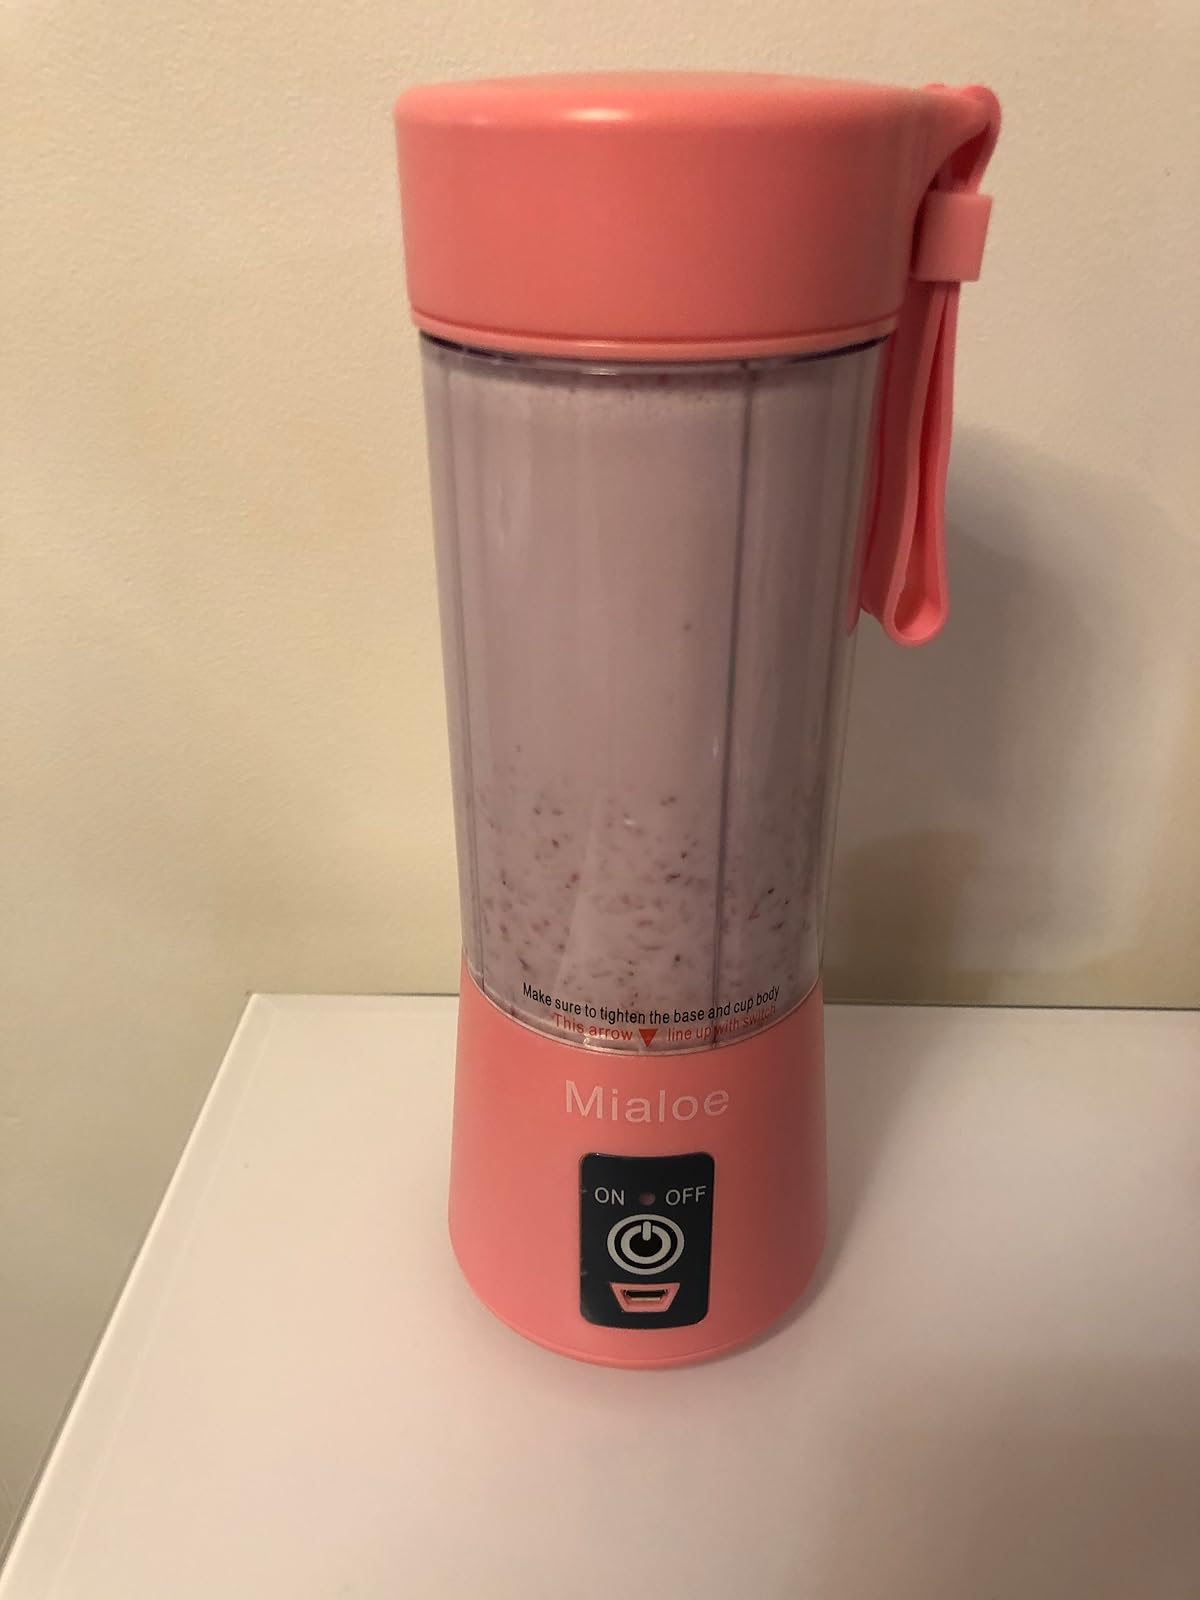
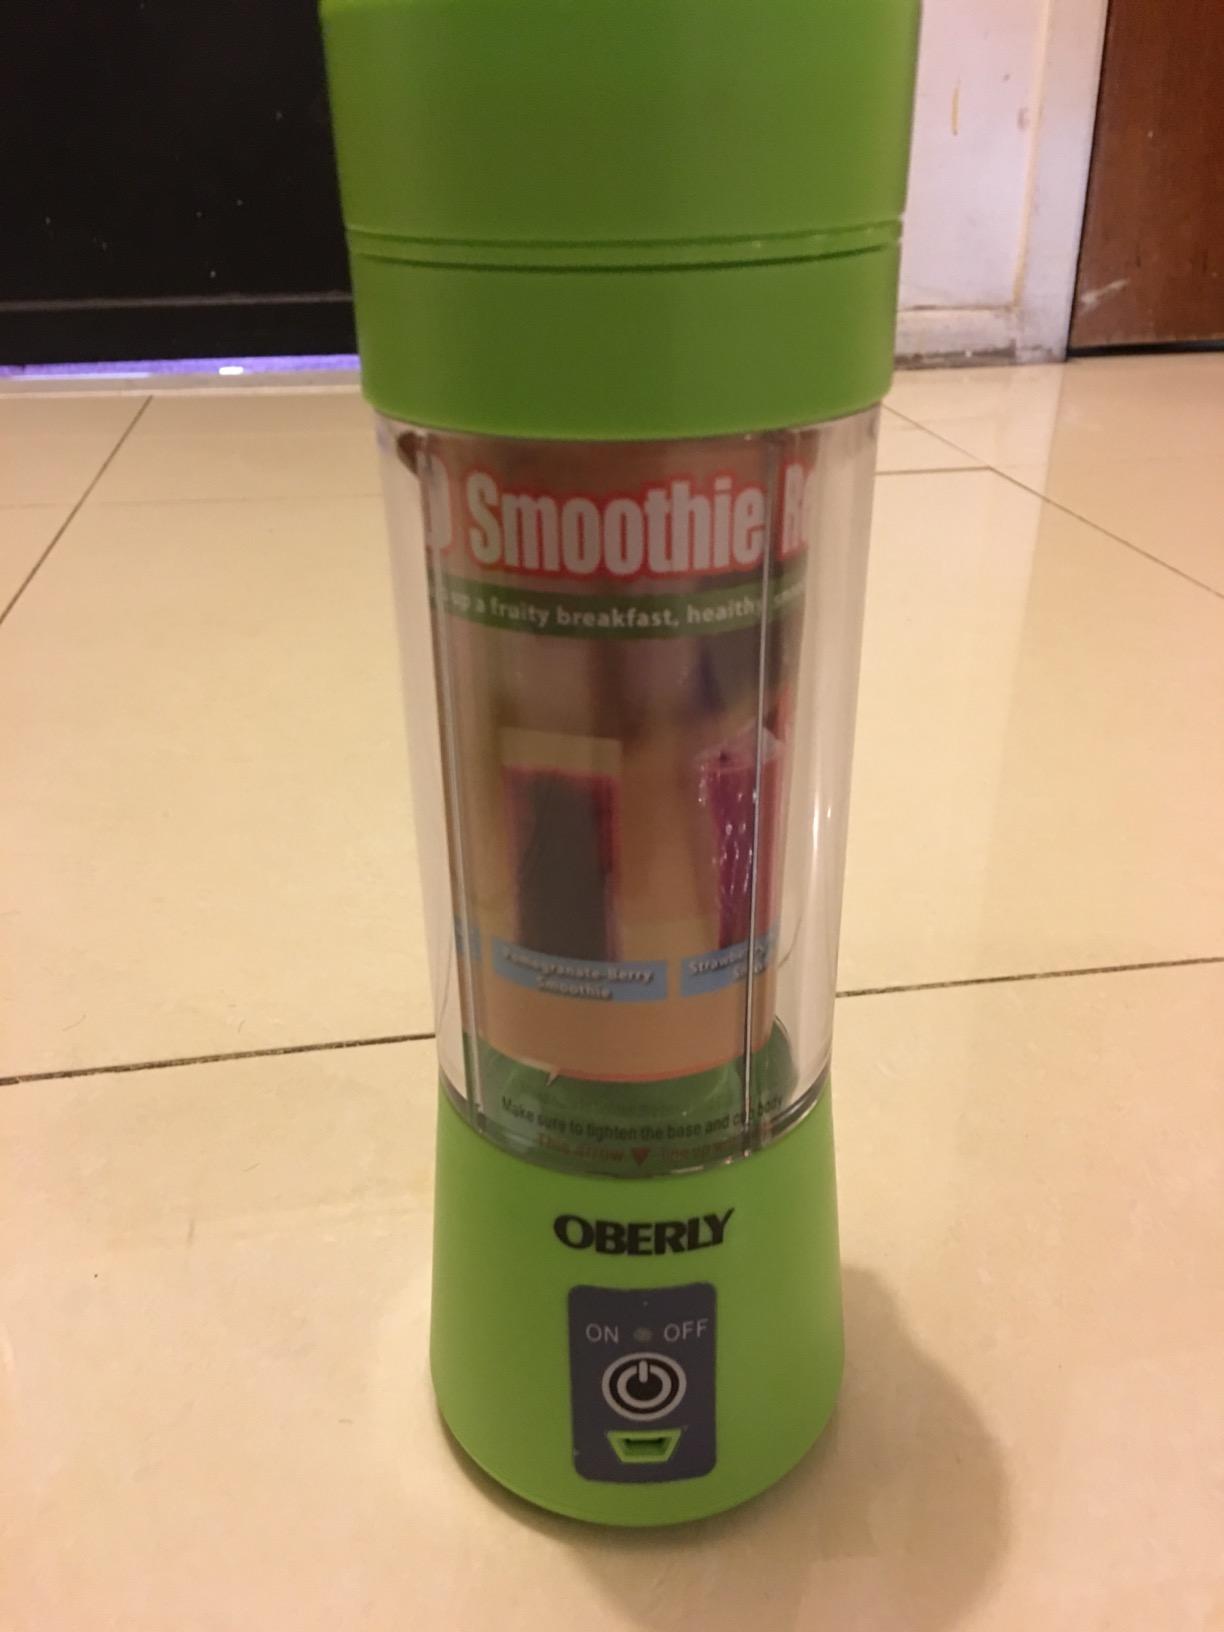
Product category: items_blender
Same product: no